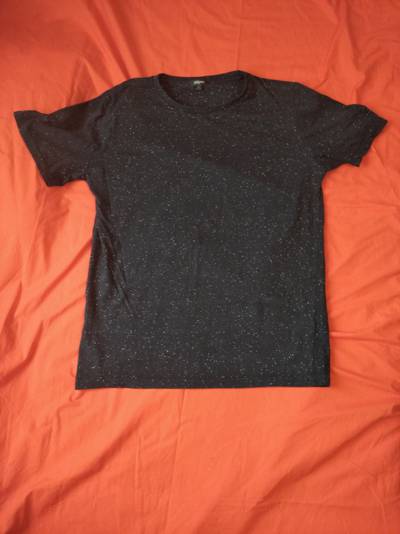
Waste category: clothes